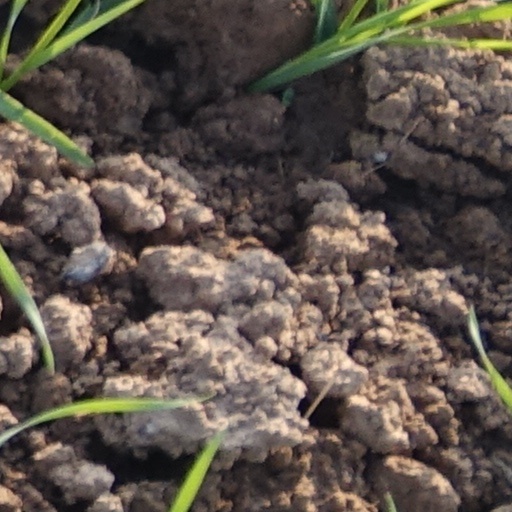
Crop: wheat